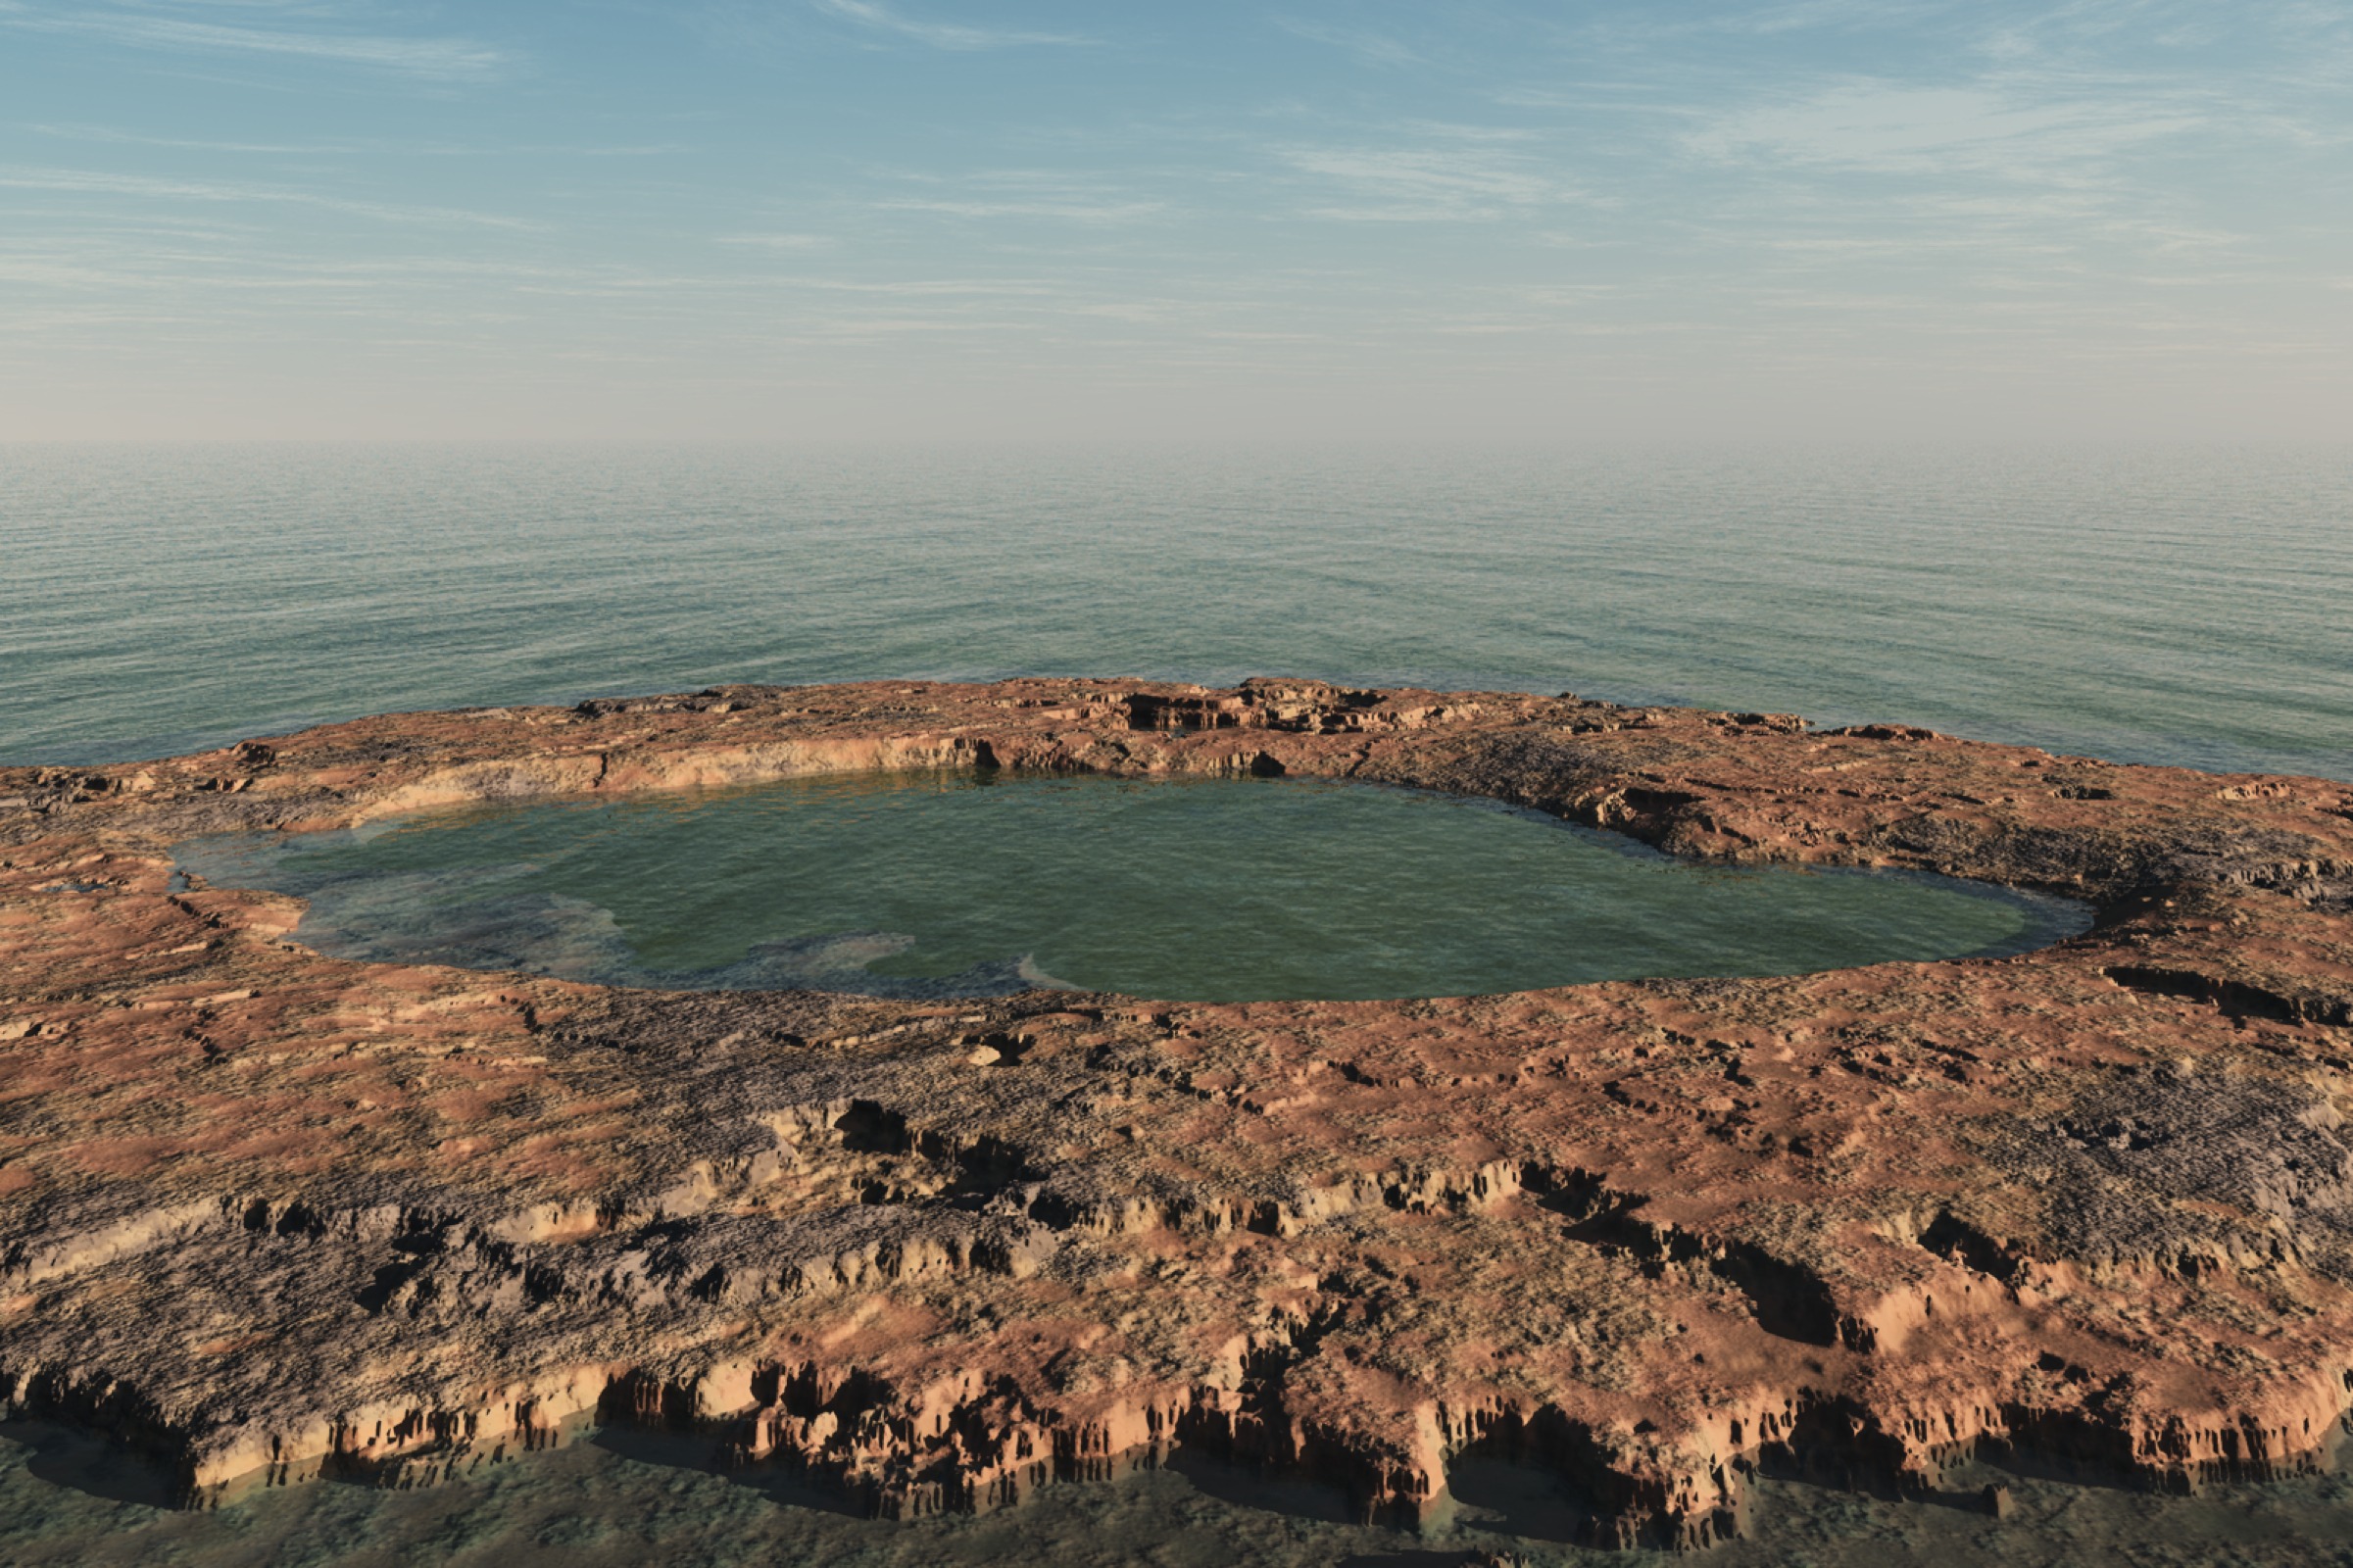
landscape, sea, coast, water, nature, rock, ocean, horizon, mountain, sky, hill, shore, wave, lake, cliff, cove, tranquil, bay, canyon, reservoir, terrain, body of water, stones, clouds, geology, boulders, boulder, cape, aerial photography